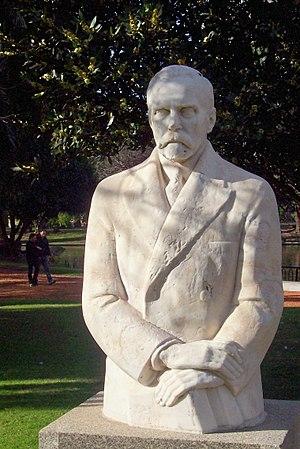
Paul-François Groussac était un écrivain, historien, journaliste, critique littéraire et bibliothécaire argentin d’origine française.